Motor Square Garden

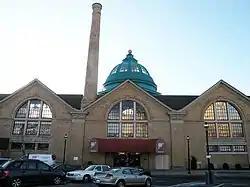

Motor Square Garden, also known as East Liberty Market, is a building in Pittsburgh, Pennsylvania, United States, that is listed on the National Register of Historic Places.